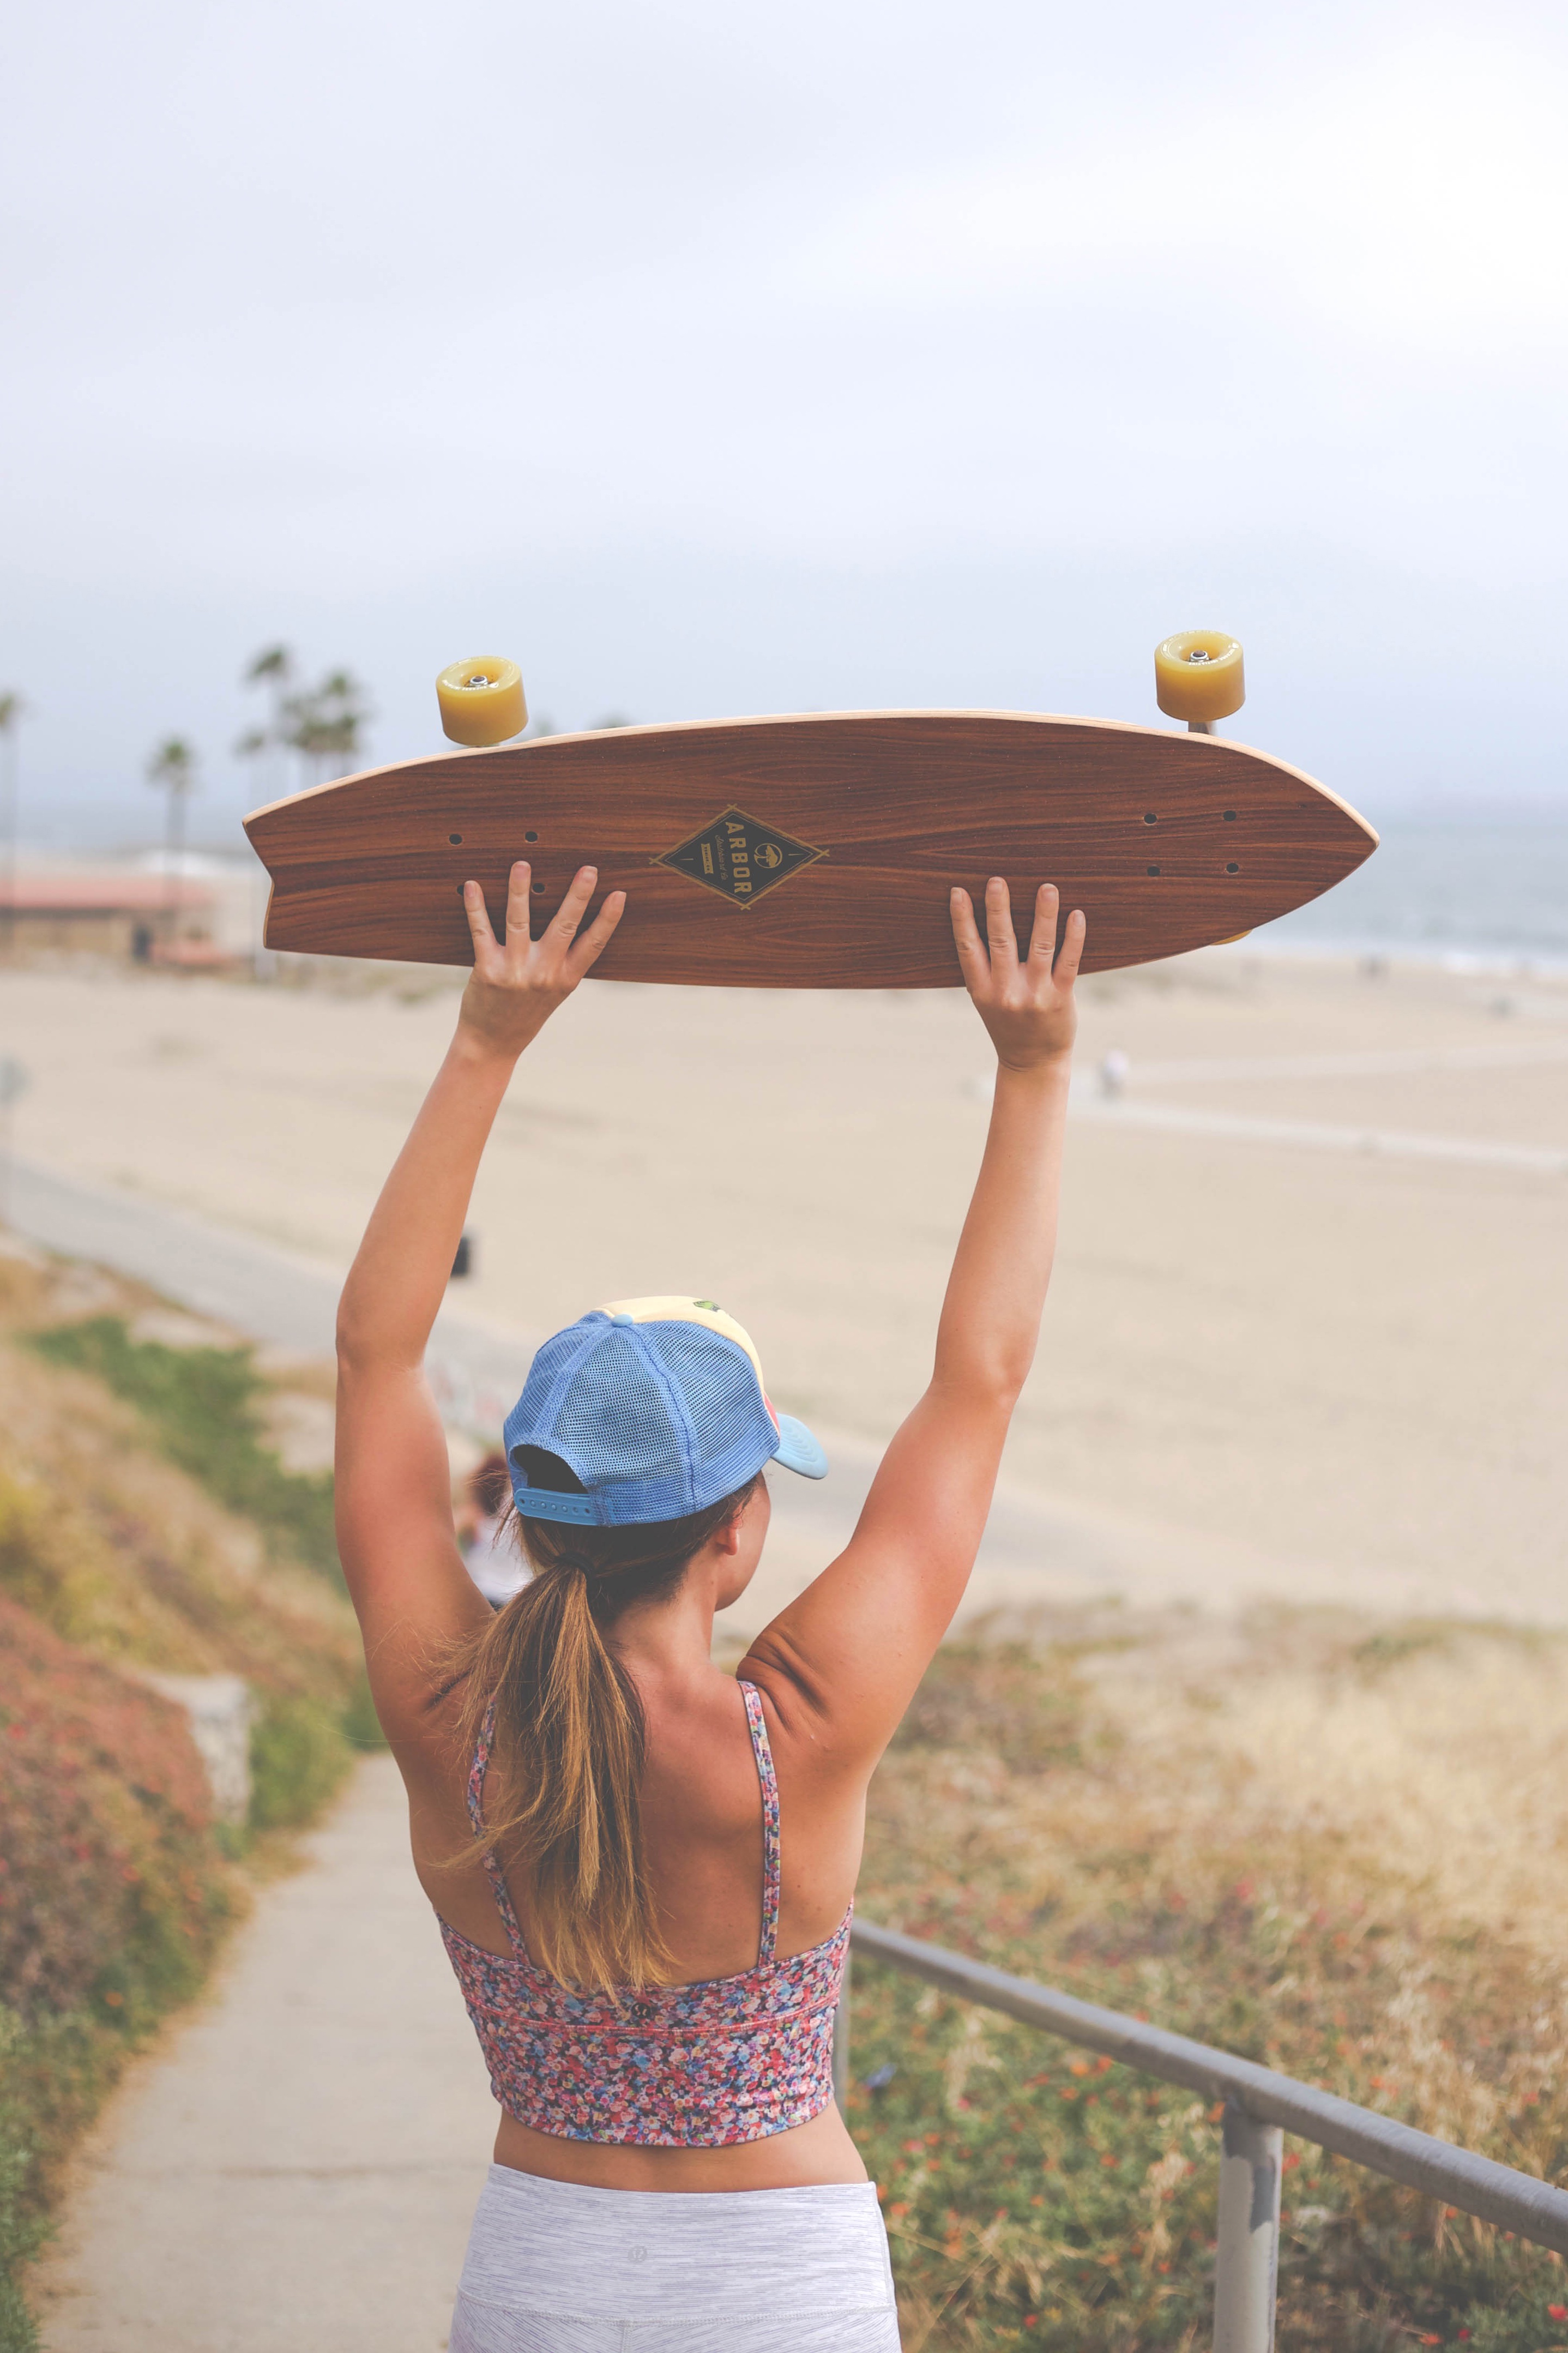
beach, sea, sand, vacation, clothing